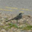
Label: bird